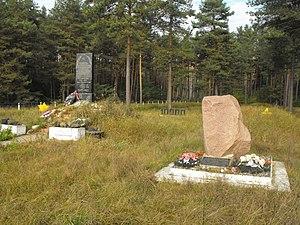
Le Ghetto de Babrouïsk est un ghetto juif de la Seconde Guerre mondiale, c'est-à-dire un lieu de résidence forcé des juifs de la ville de Babrouïsk. Il constitue une des étapes du processus appelé Shoah ou Holocauste, visant à l'extermination des Juifs par les forces armées du Troisième Reich, pendant l'occupation des territoires de la Biélorussie soviétique durant la Seconde Guerre mondiale.